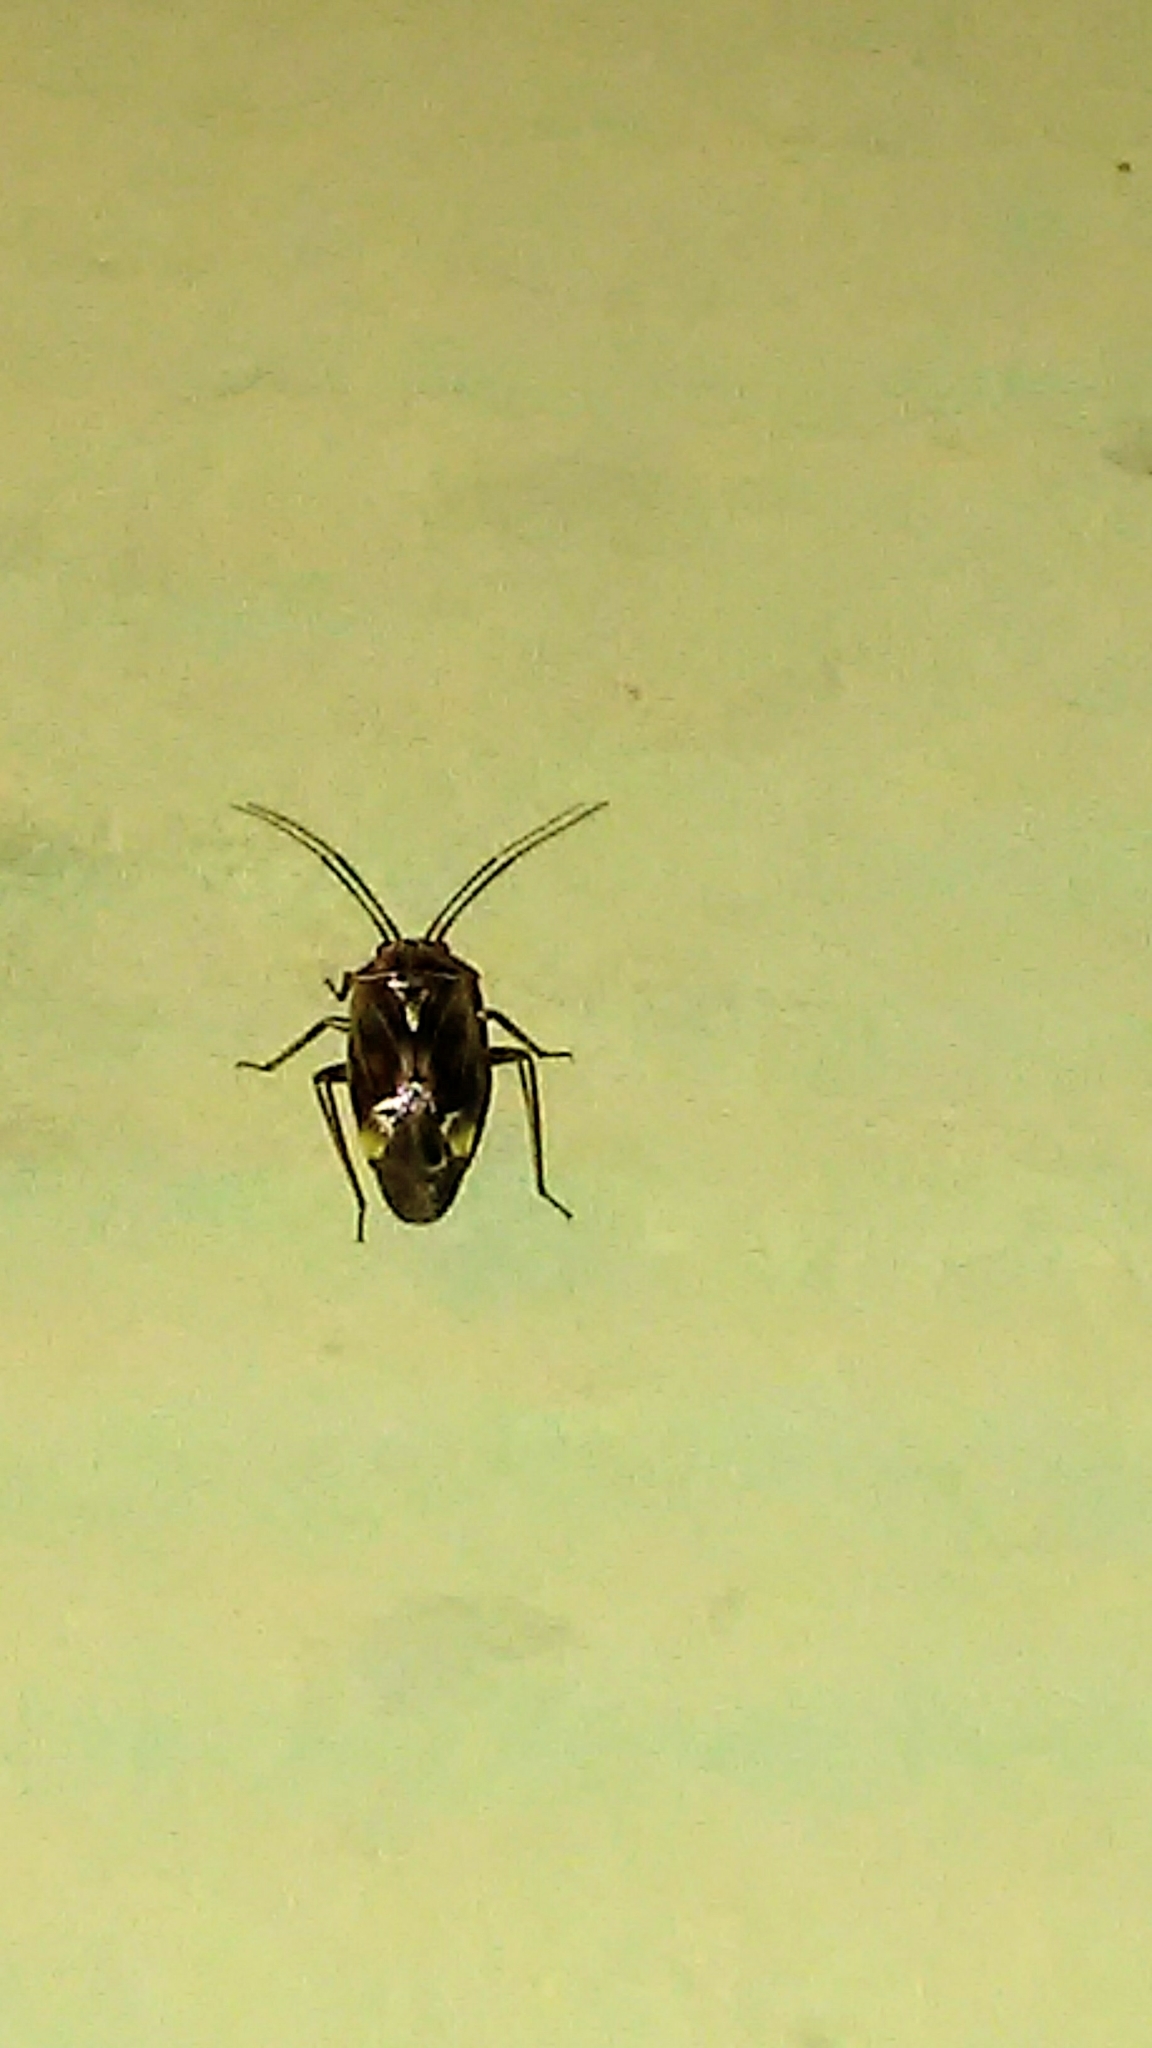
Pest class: lygus_bug